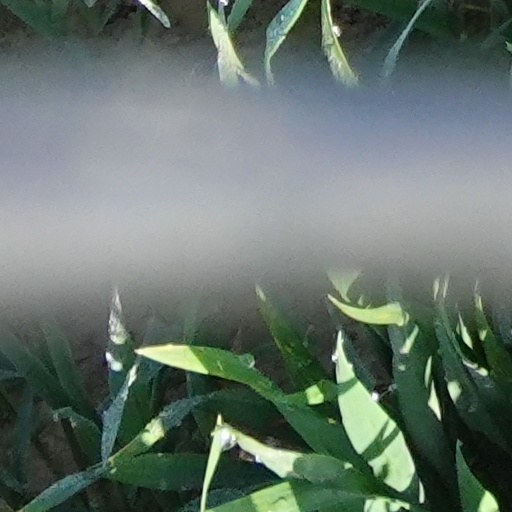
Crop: wheat